Dormancy

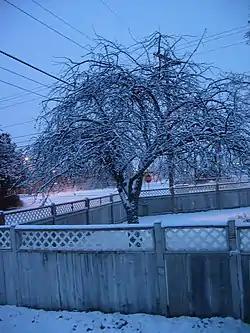
During winter dormancy, plant metabolism comes to a virtual standstill, due in part to low temperatures that slow chemical activity.

Dormancy is a period in an organism's life cycle when growth, development, and (in animals) physical activity are temporarily stopped. This minimizes metabolic activity and therefore helps an organism to conserve energy. Dormancy tends to be closely associated with environmental conditions. Organisms can synchronize entry to a dormant phase with their environment through predictive or consequential means. Predictive dormancy occurs when an organism enters a dormant phase "before" the onset of adverse conditions. For example, photoperiod and decreasing temperature are used by many plants to predict the onset of winter. Consequential dormancy occurs when organisms enter a dormant phase "after" adverse conditions have arisen. This is commonly found in areas with an unpredictable climate. While very sudden changes in conditions may lead to a high mortality rate among animals relying on consequential dormancy, its use can be advantageous, as organisms remain active longer and are therefore able to make greater use of available resources.